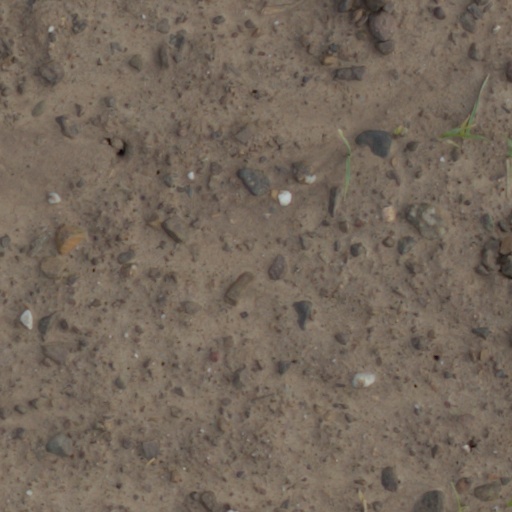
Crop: wheat